Answer in natural language. Consider the 3D positions of the objects in the scene and not just the 2D positions in the image. Is the centerpoint of  Doorway at a higher height than white flared lampshade, black twisted base? Choose between the following options: no or yes
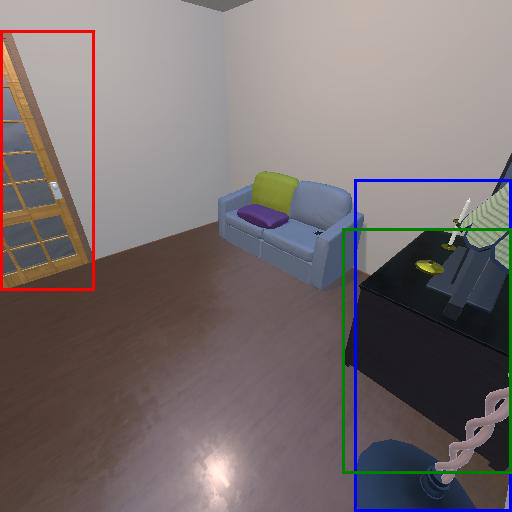
<answer>no</answer>